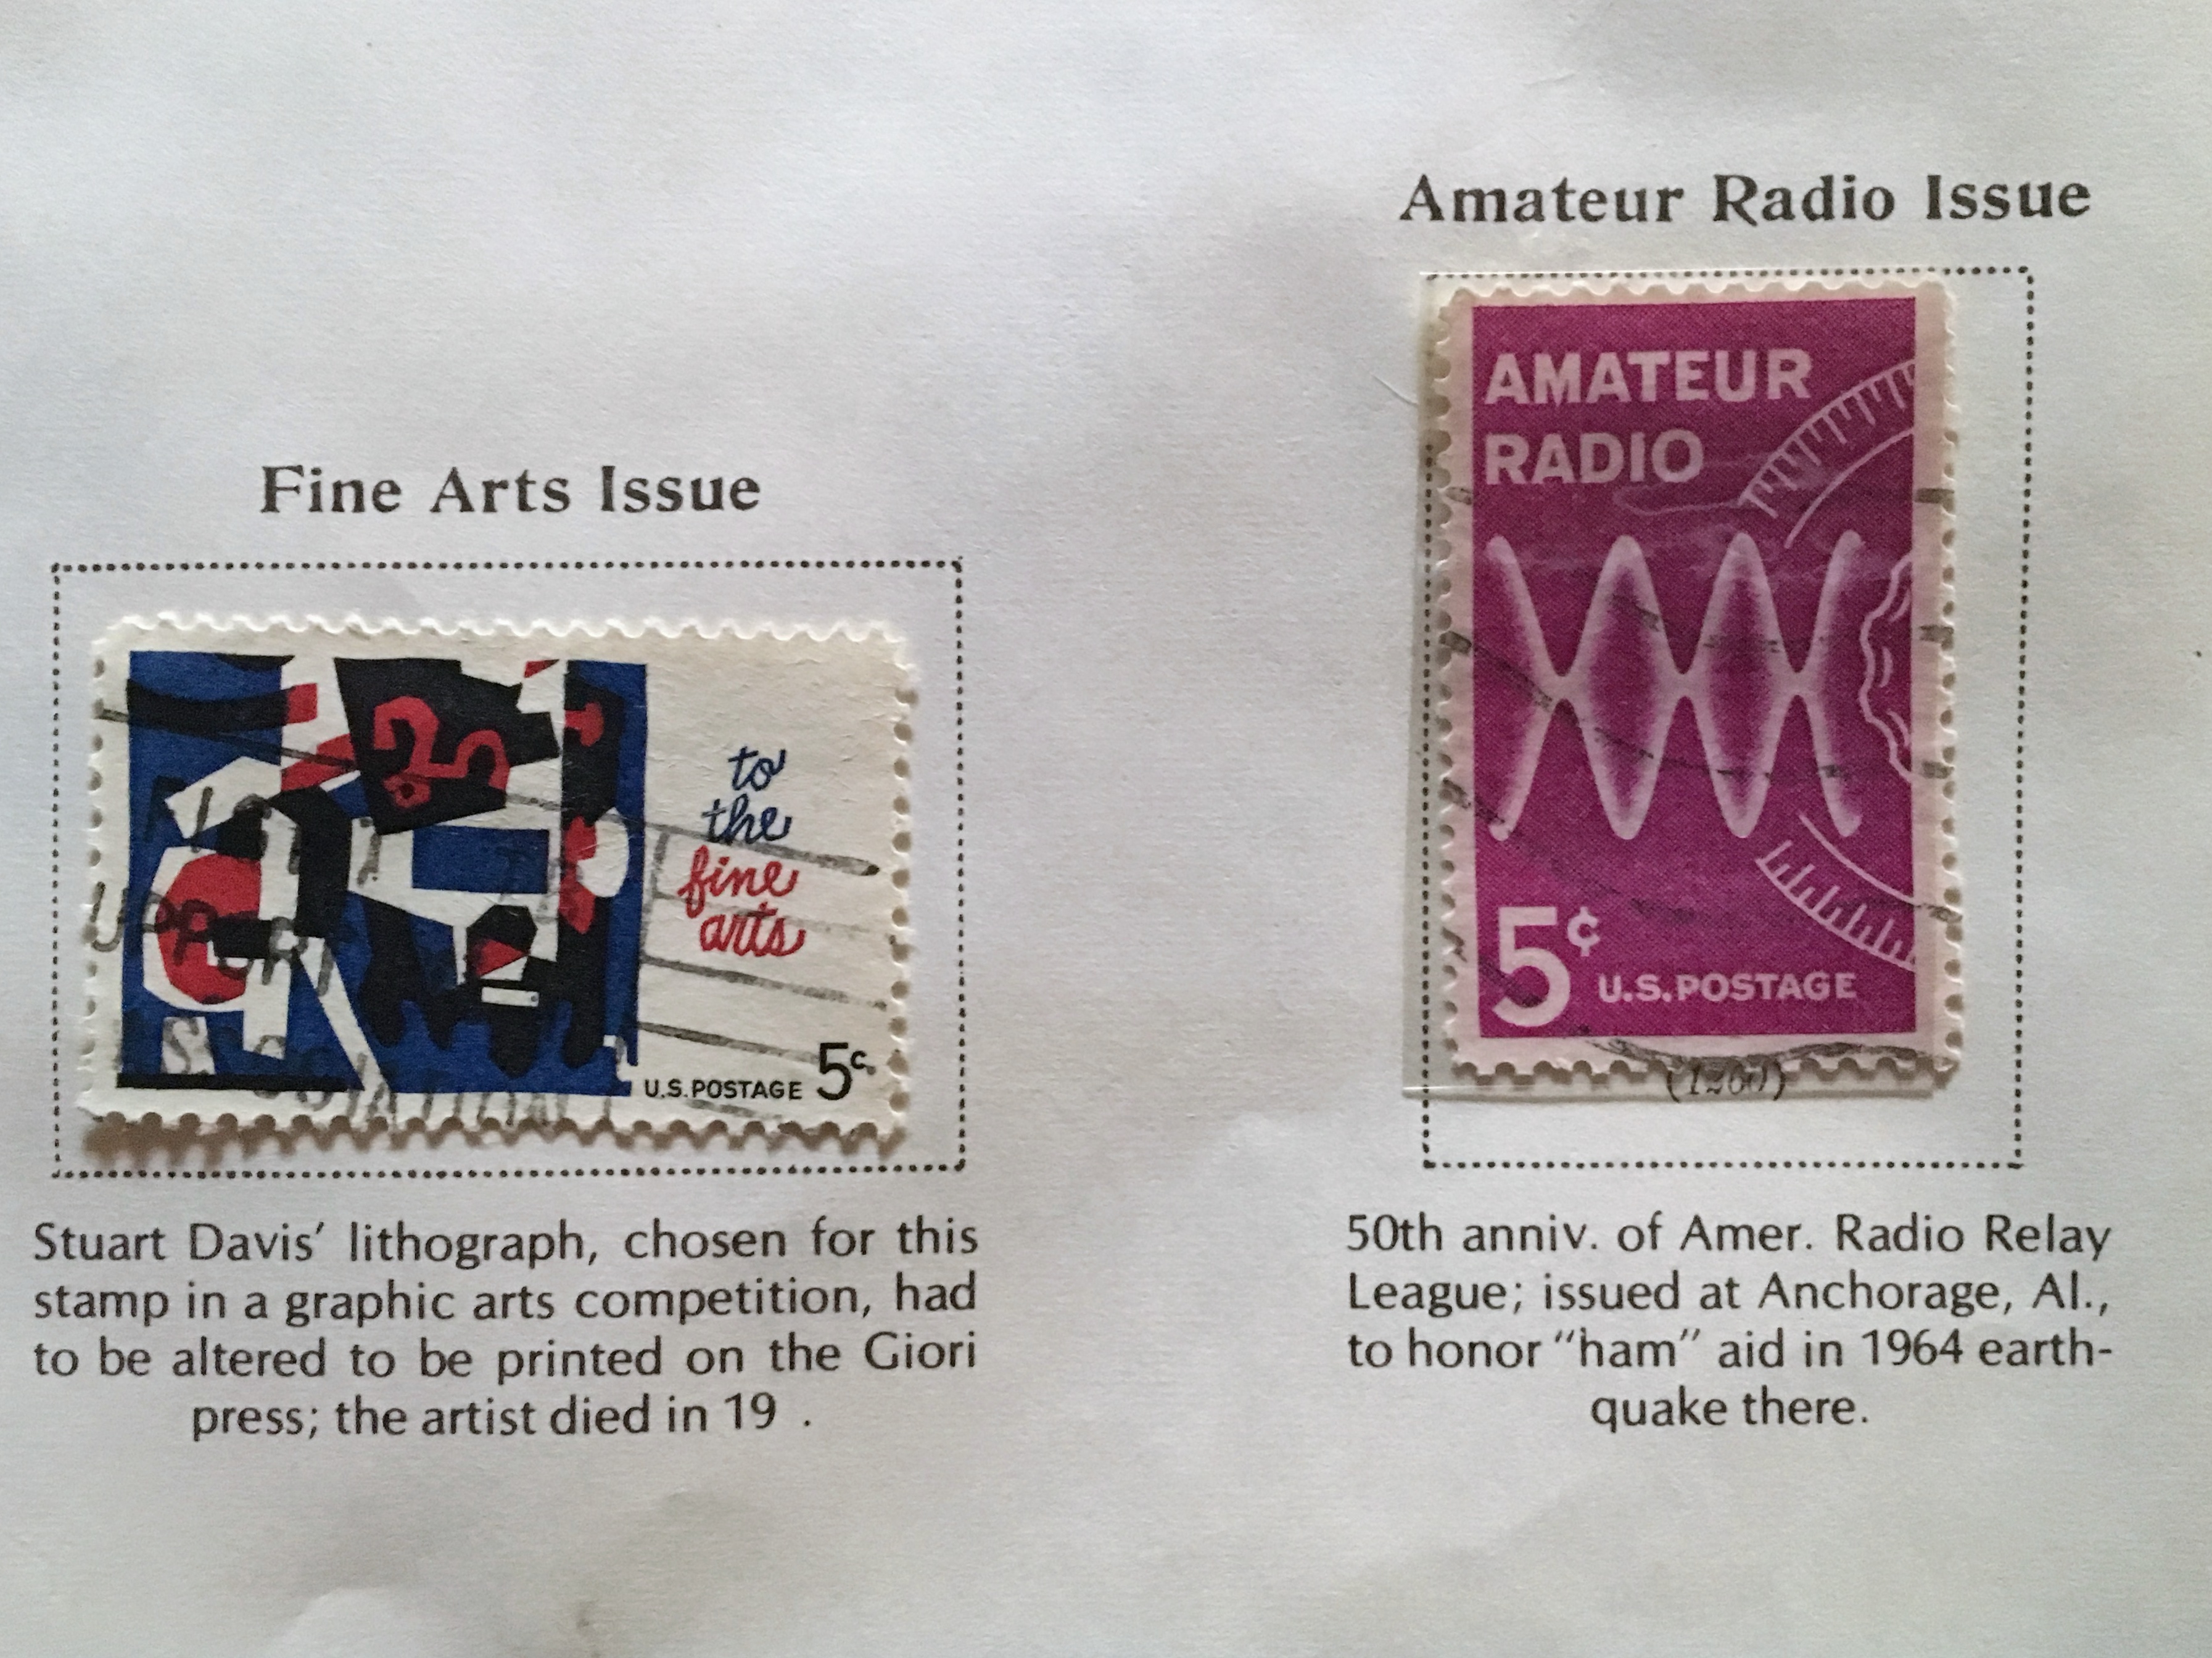
advertising, label, brand, text